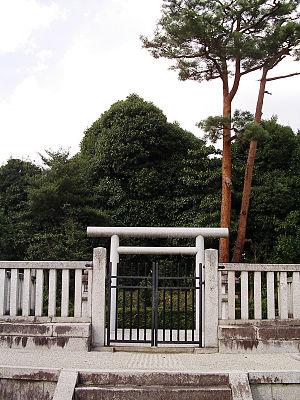
Yōzei est le cinquante-septième empereur du Japon, selon l'ordre de succession traditionnel. Son règne s'étend du 876 jusqu'à 884.